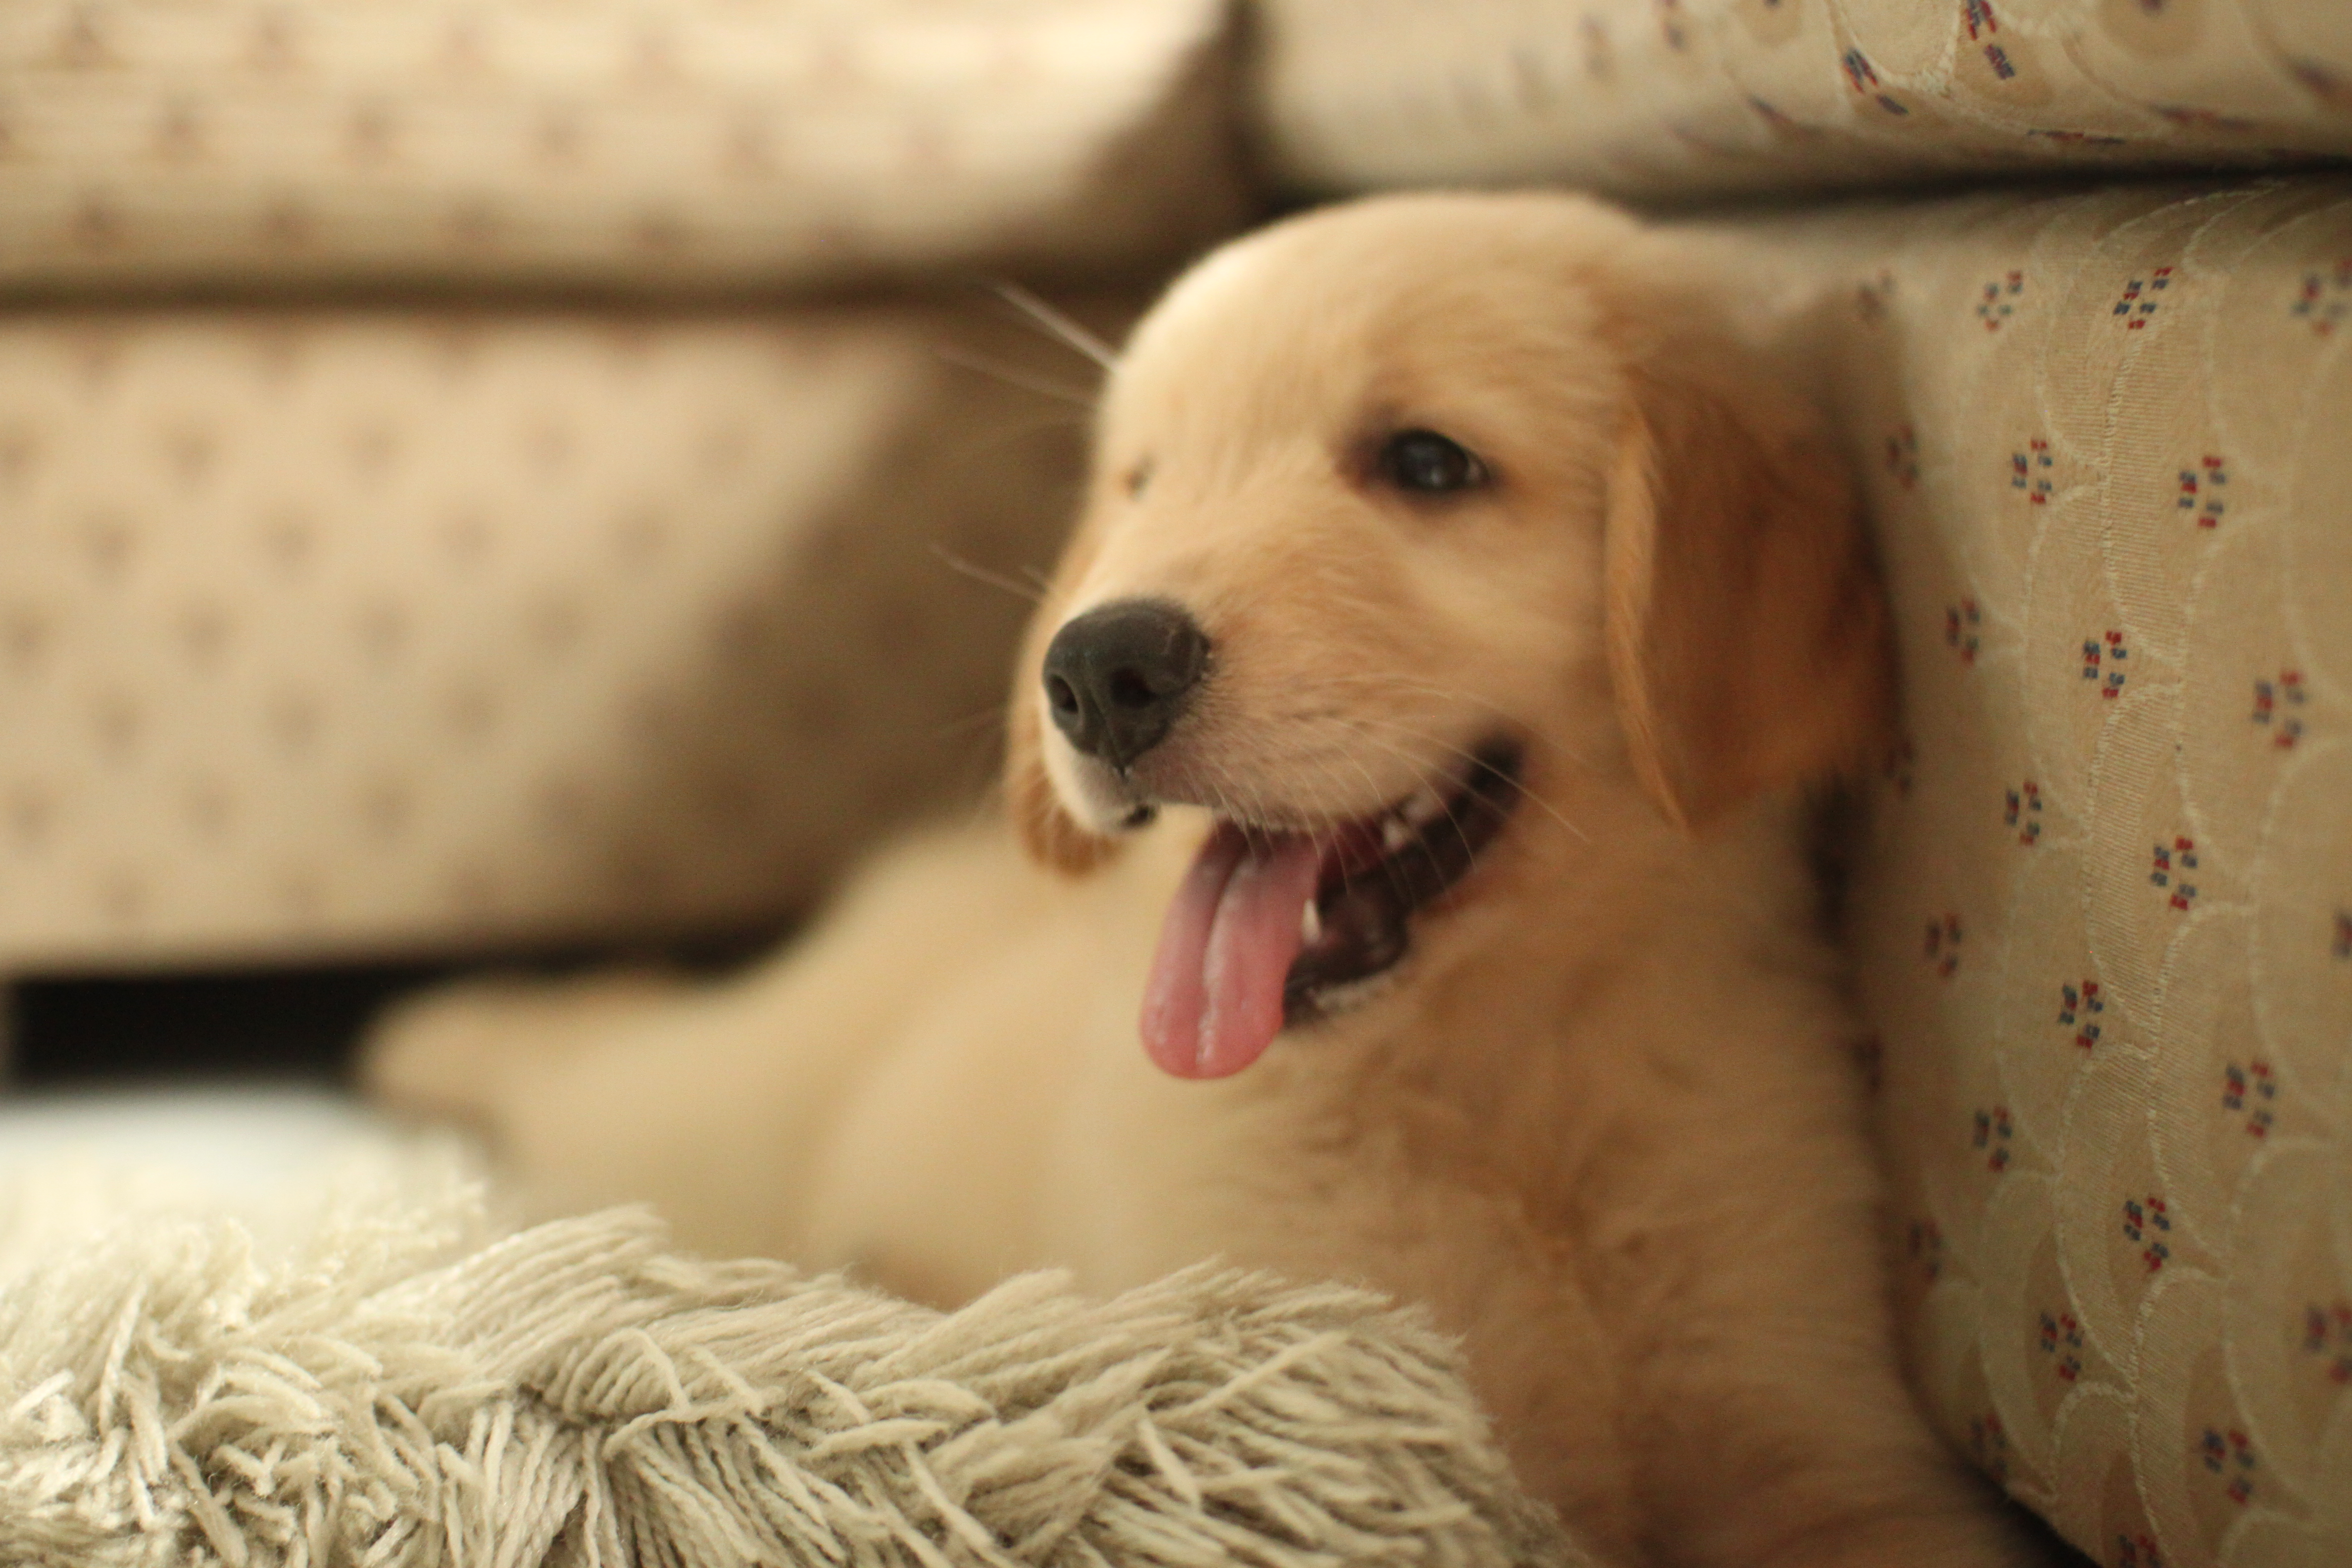
puppy, dog, mammal, nose, golden retriever, snout, vertebrate, labrador retriever, dog breed, retriever, goldendoodle, dog like mammal, carnivoran, dog breed group, puppy love, dog crossbreeds, companion dog, sporting group